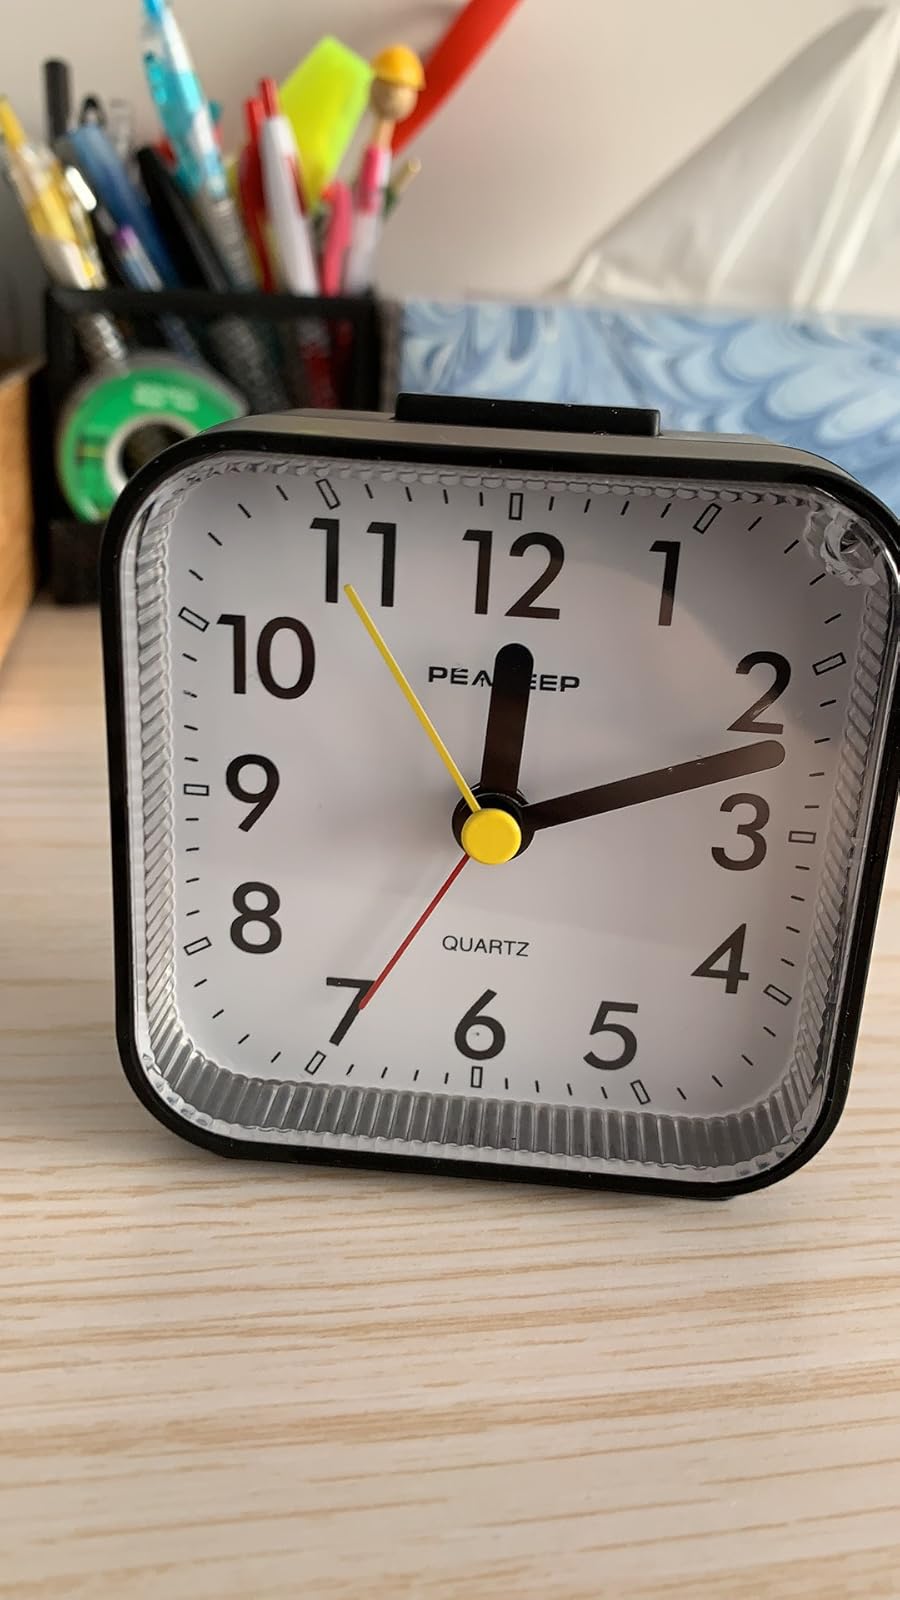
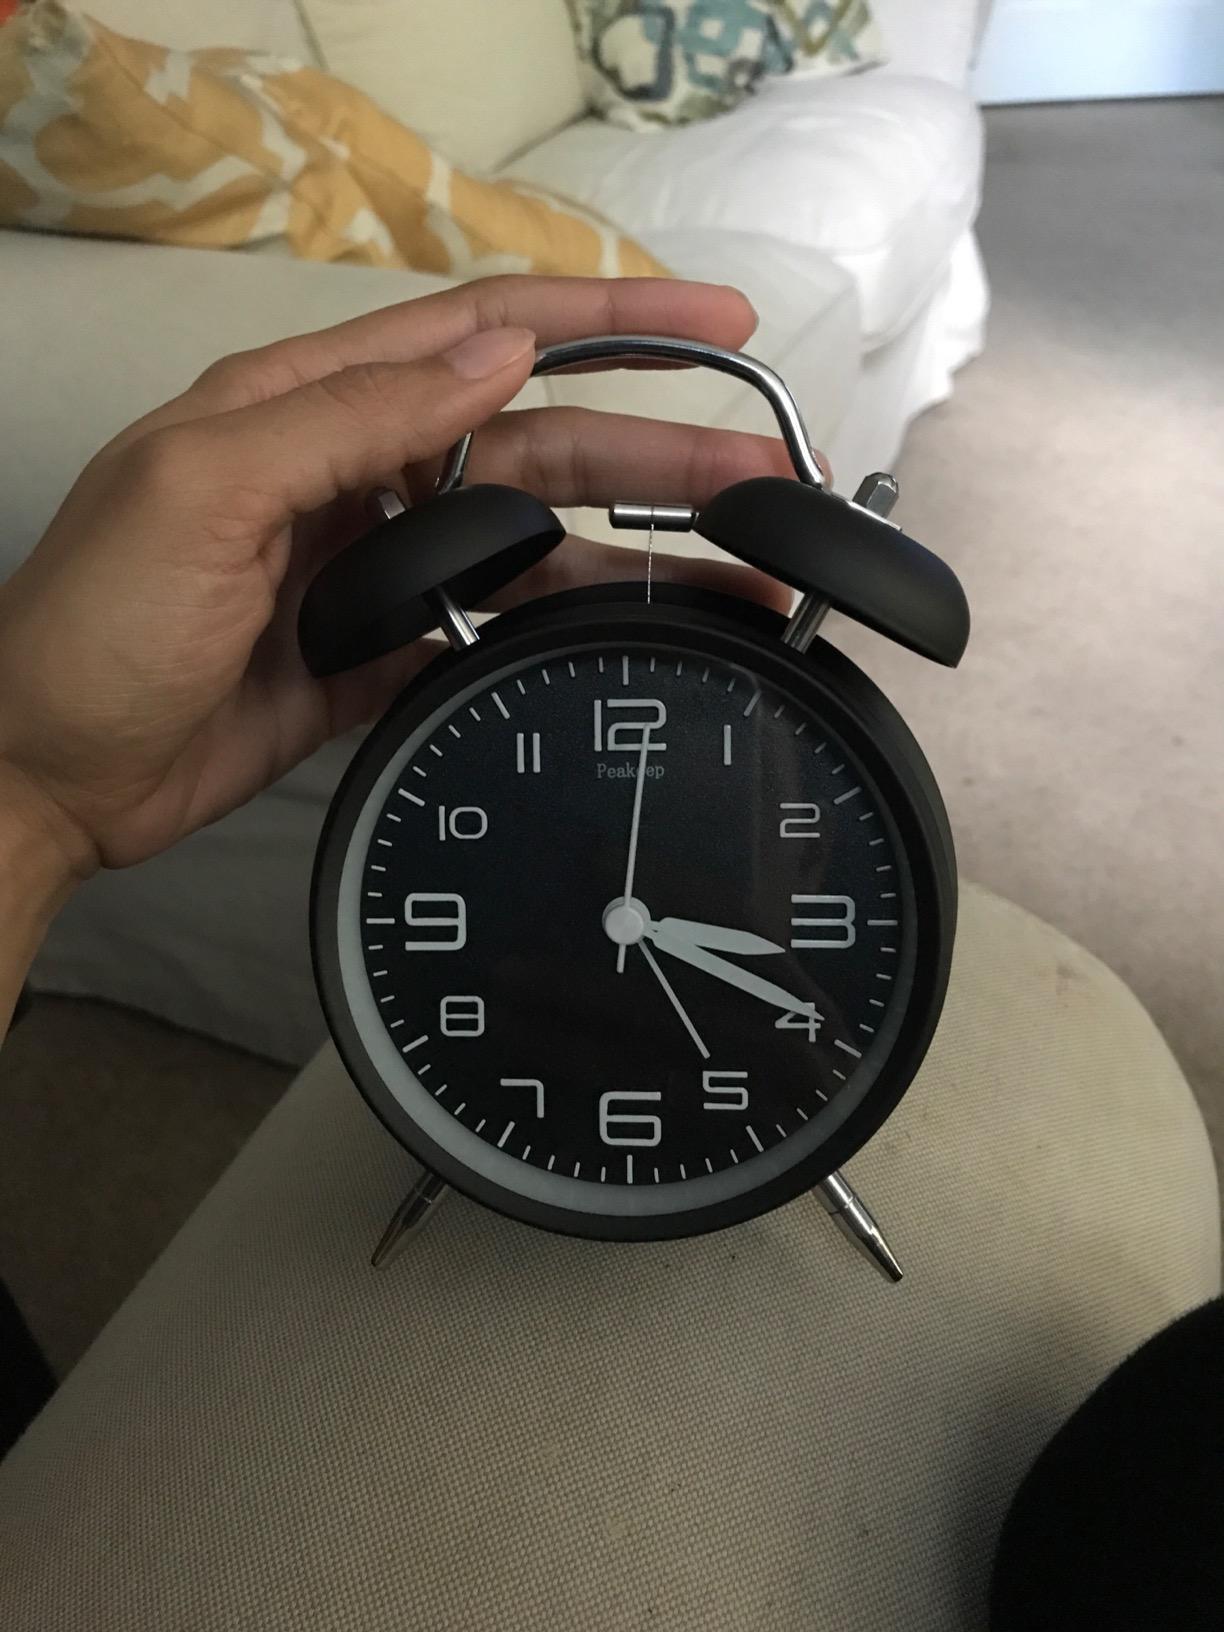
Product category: clock
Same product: no